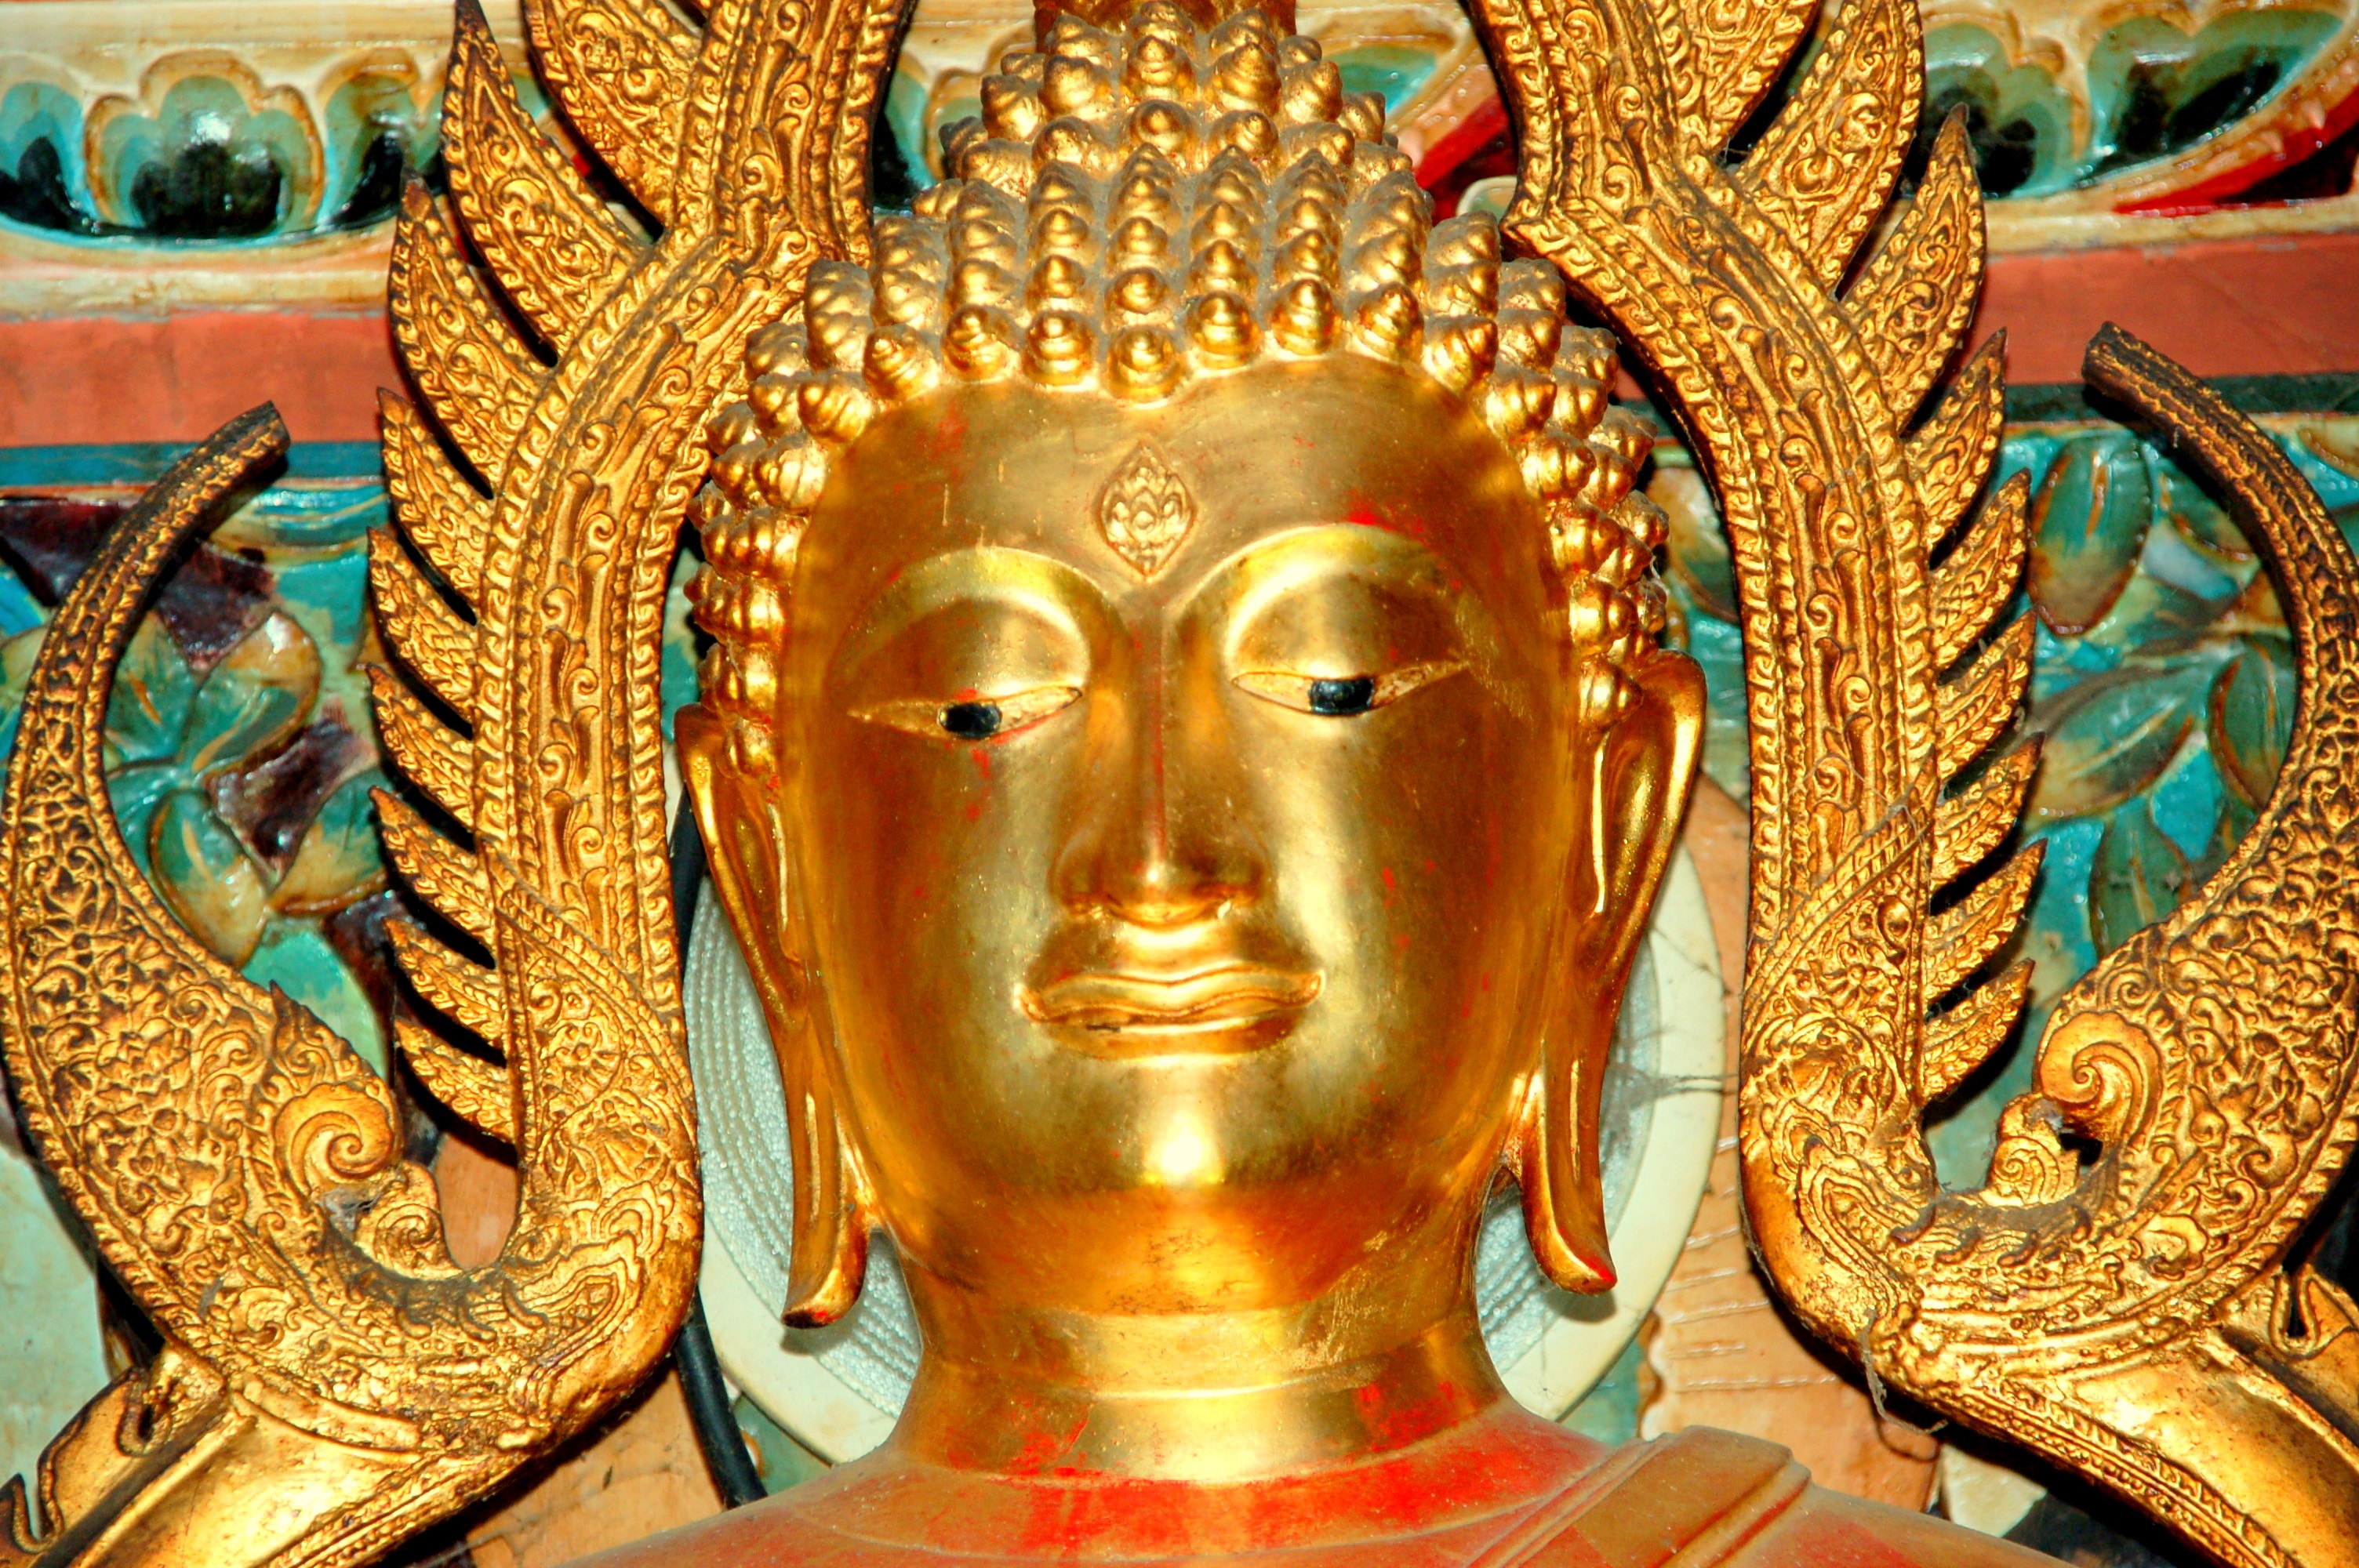
monument, travel, statue, art, temple, buddha, carving, bali, mythology, hindu temple, fictional character, gautama buddha, ancient history